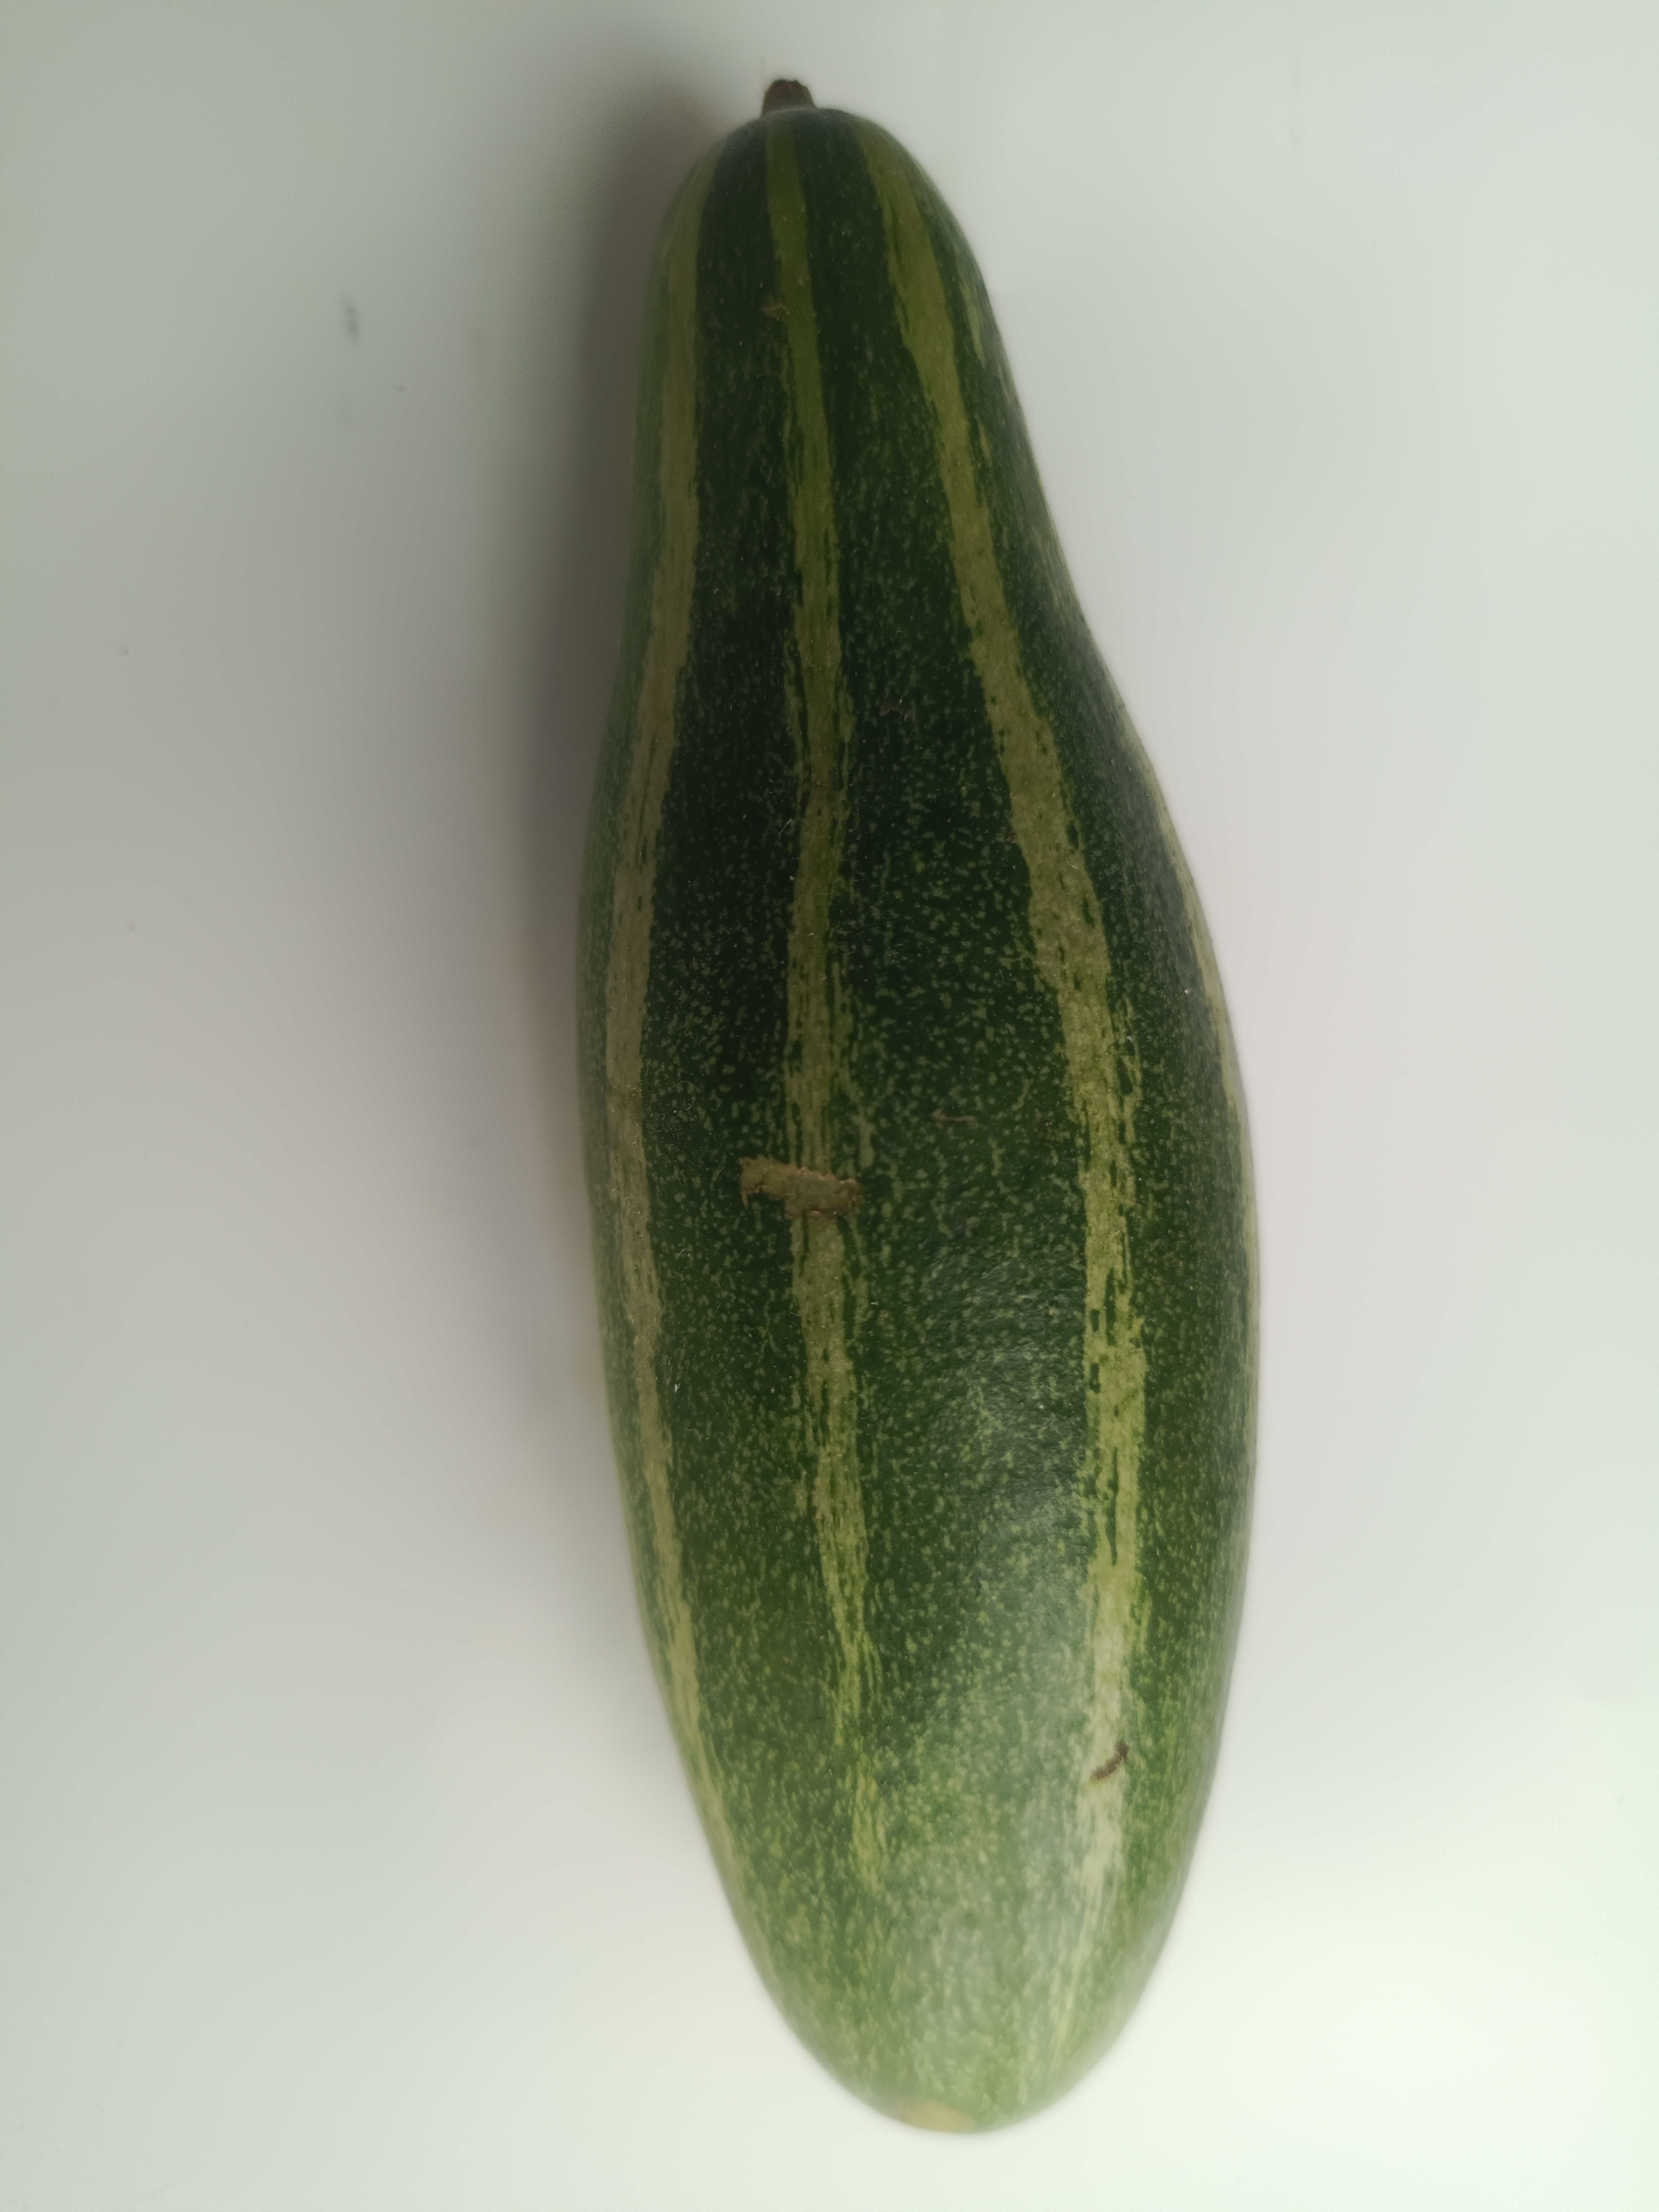
Label: Trichosanthes dioica